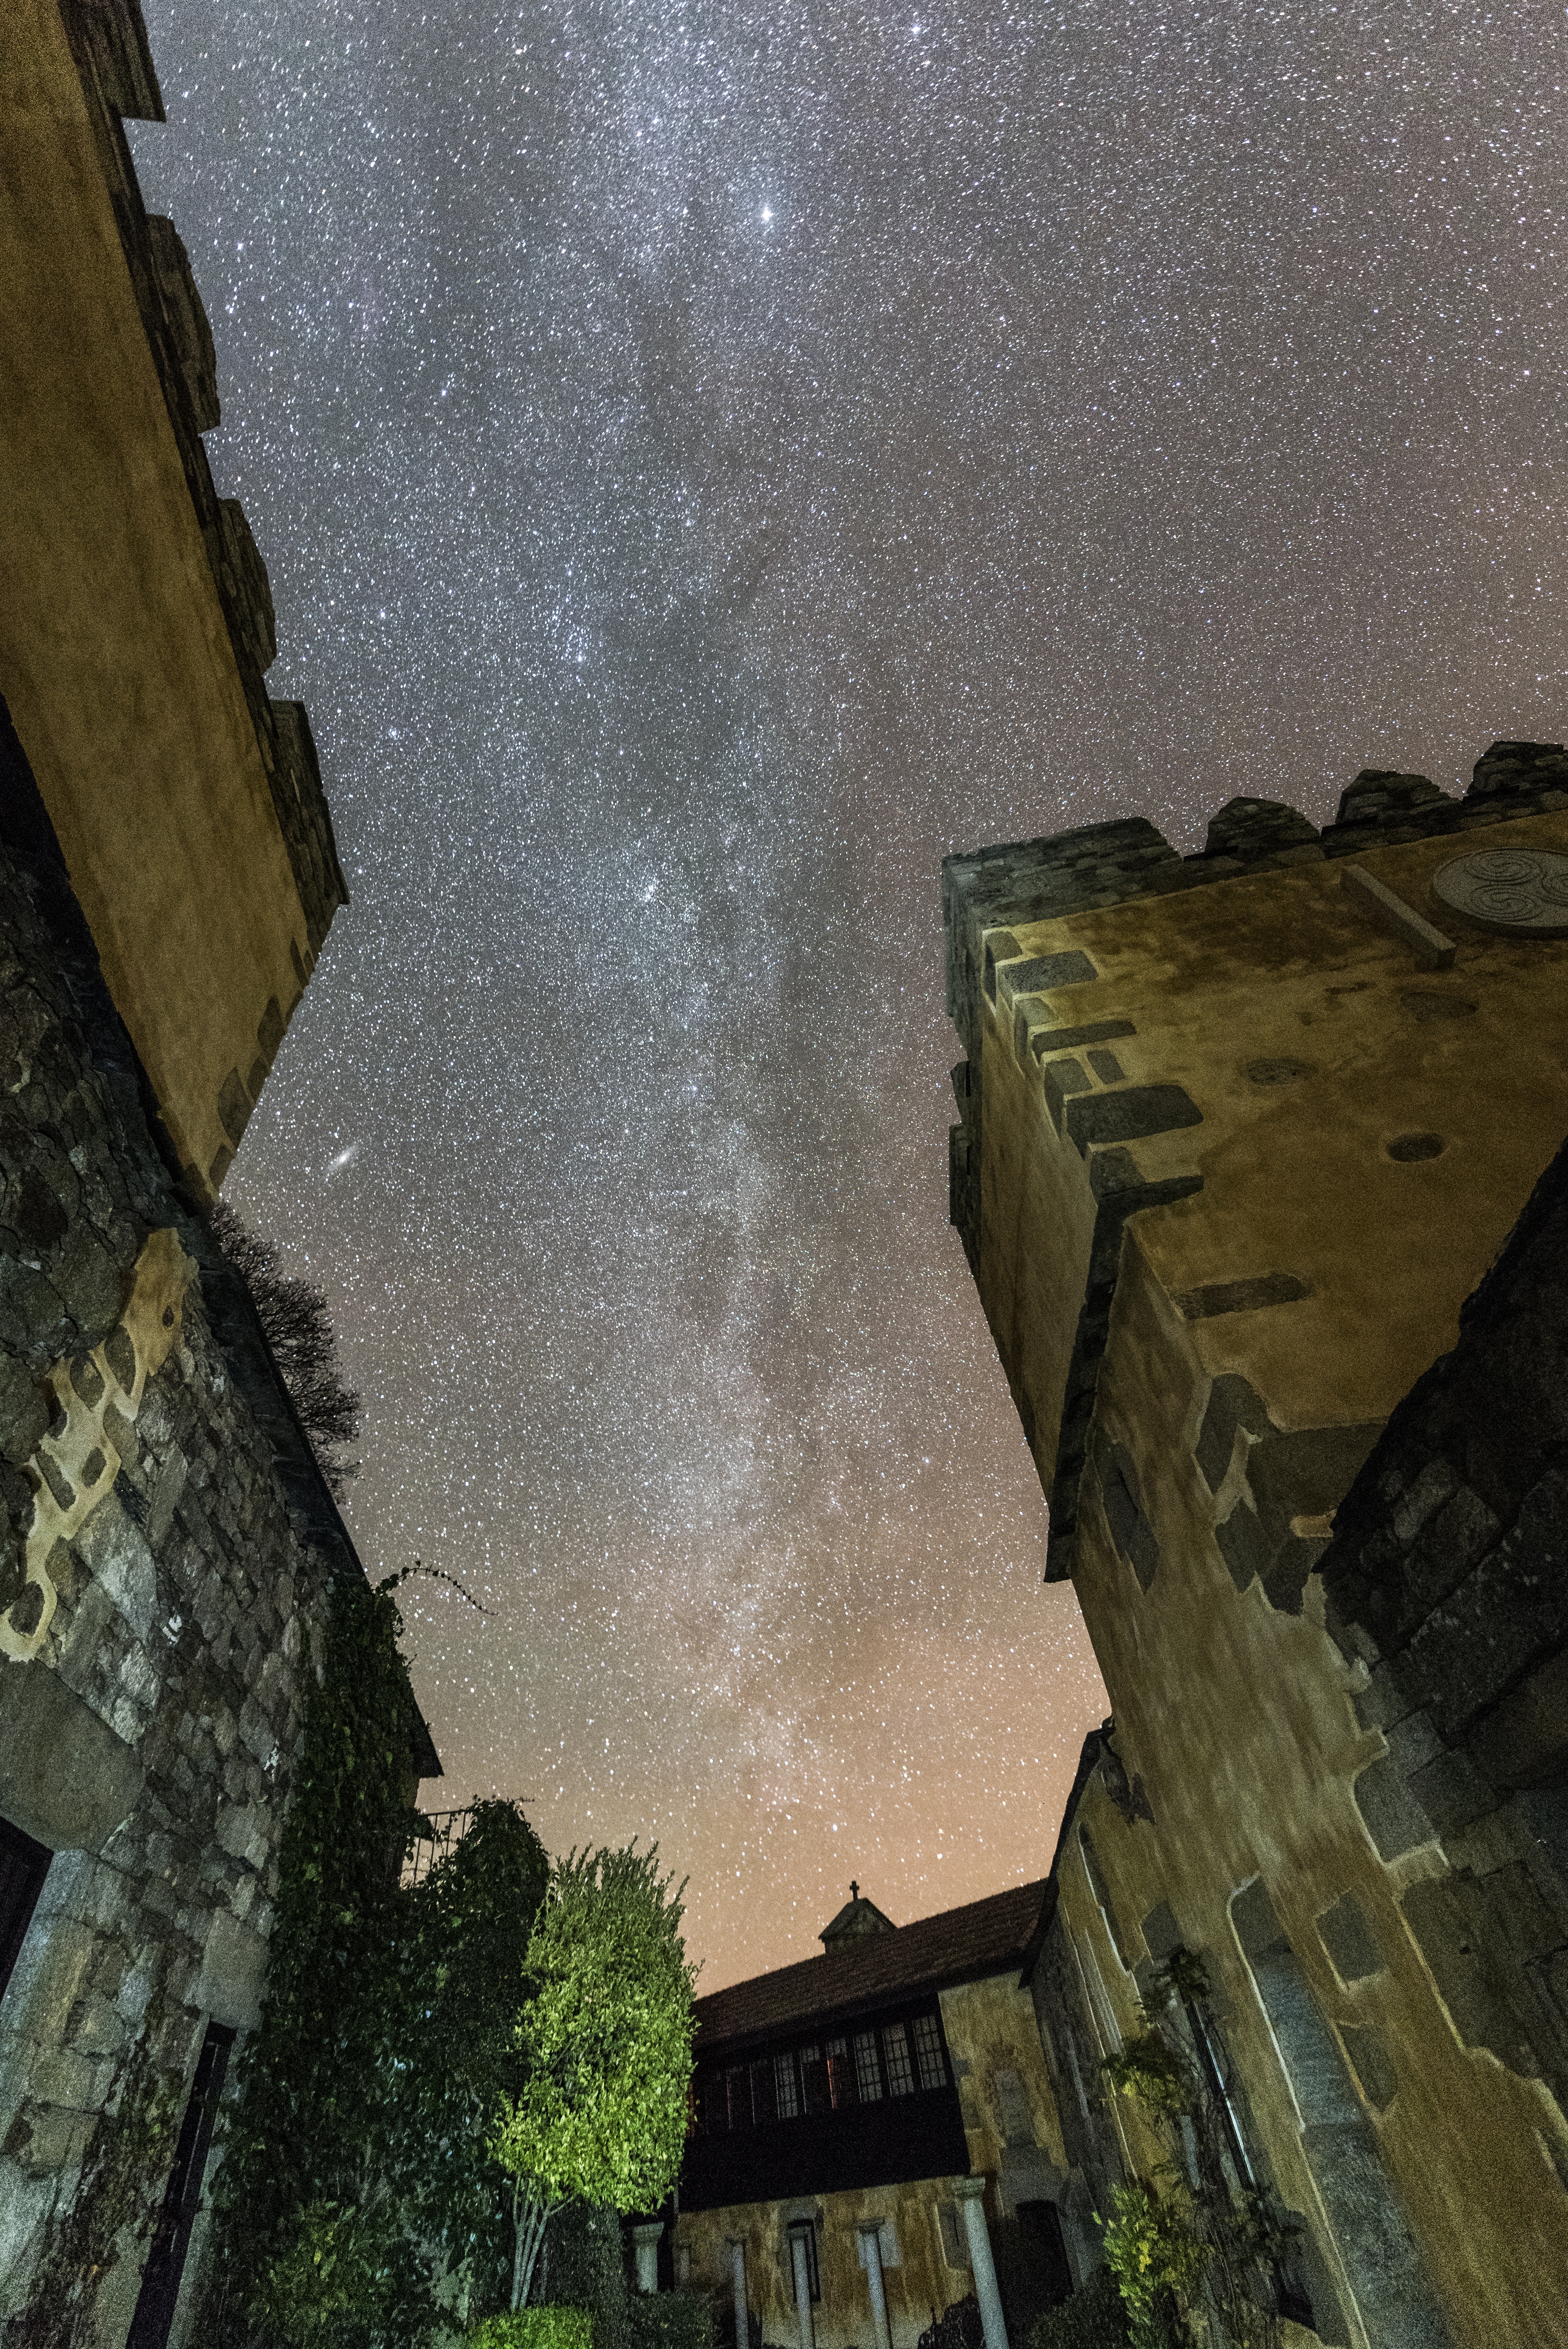
rock, light, sky, night, sunlight, star, milky way, texture, wall, reflection, darkness, temple, ruins, galicia, stately, portal, orense, firmament, torres, ancient history, chaguazoso, to close, a mosque